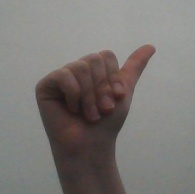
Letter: dhad